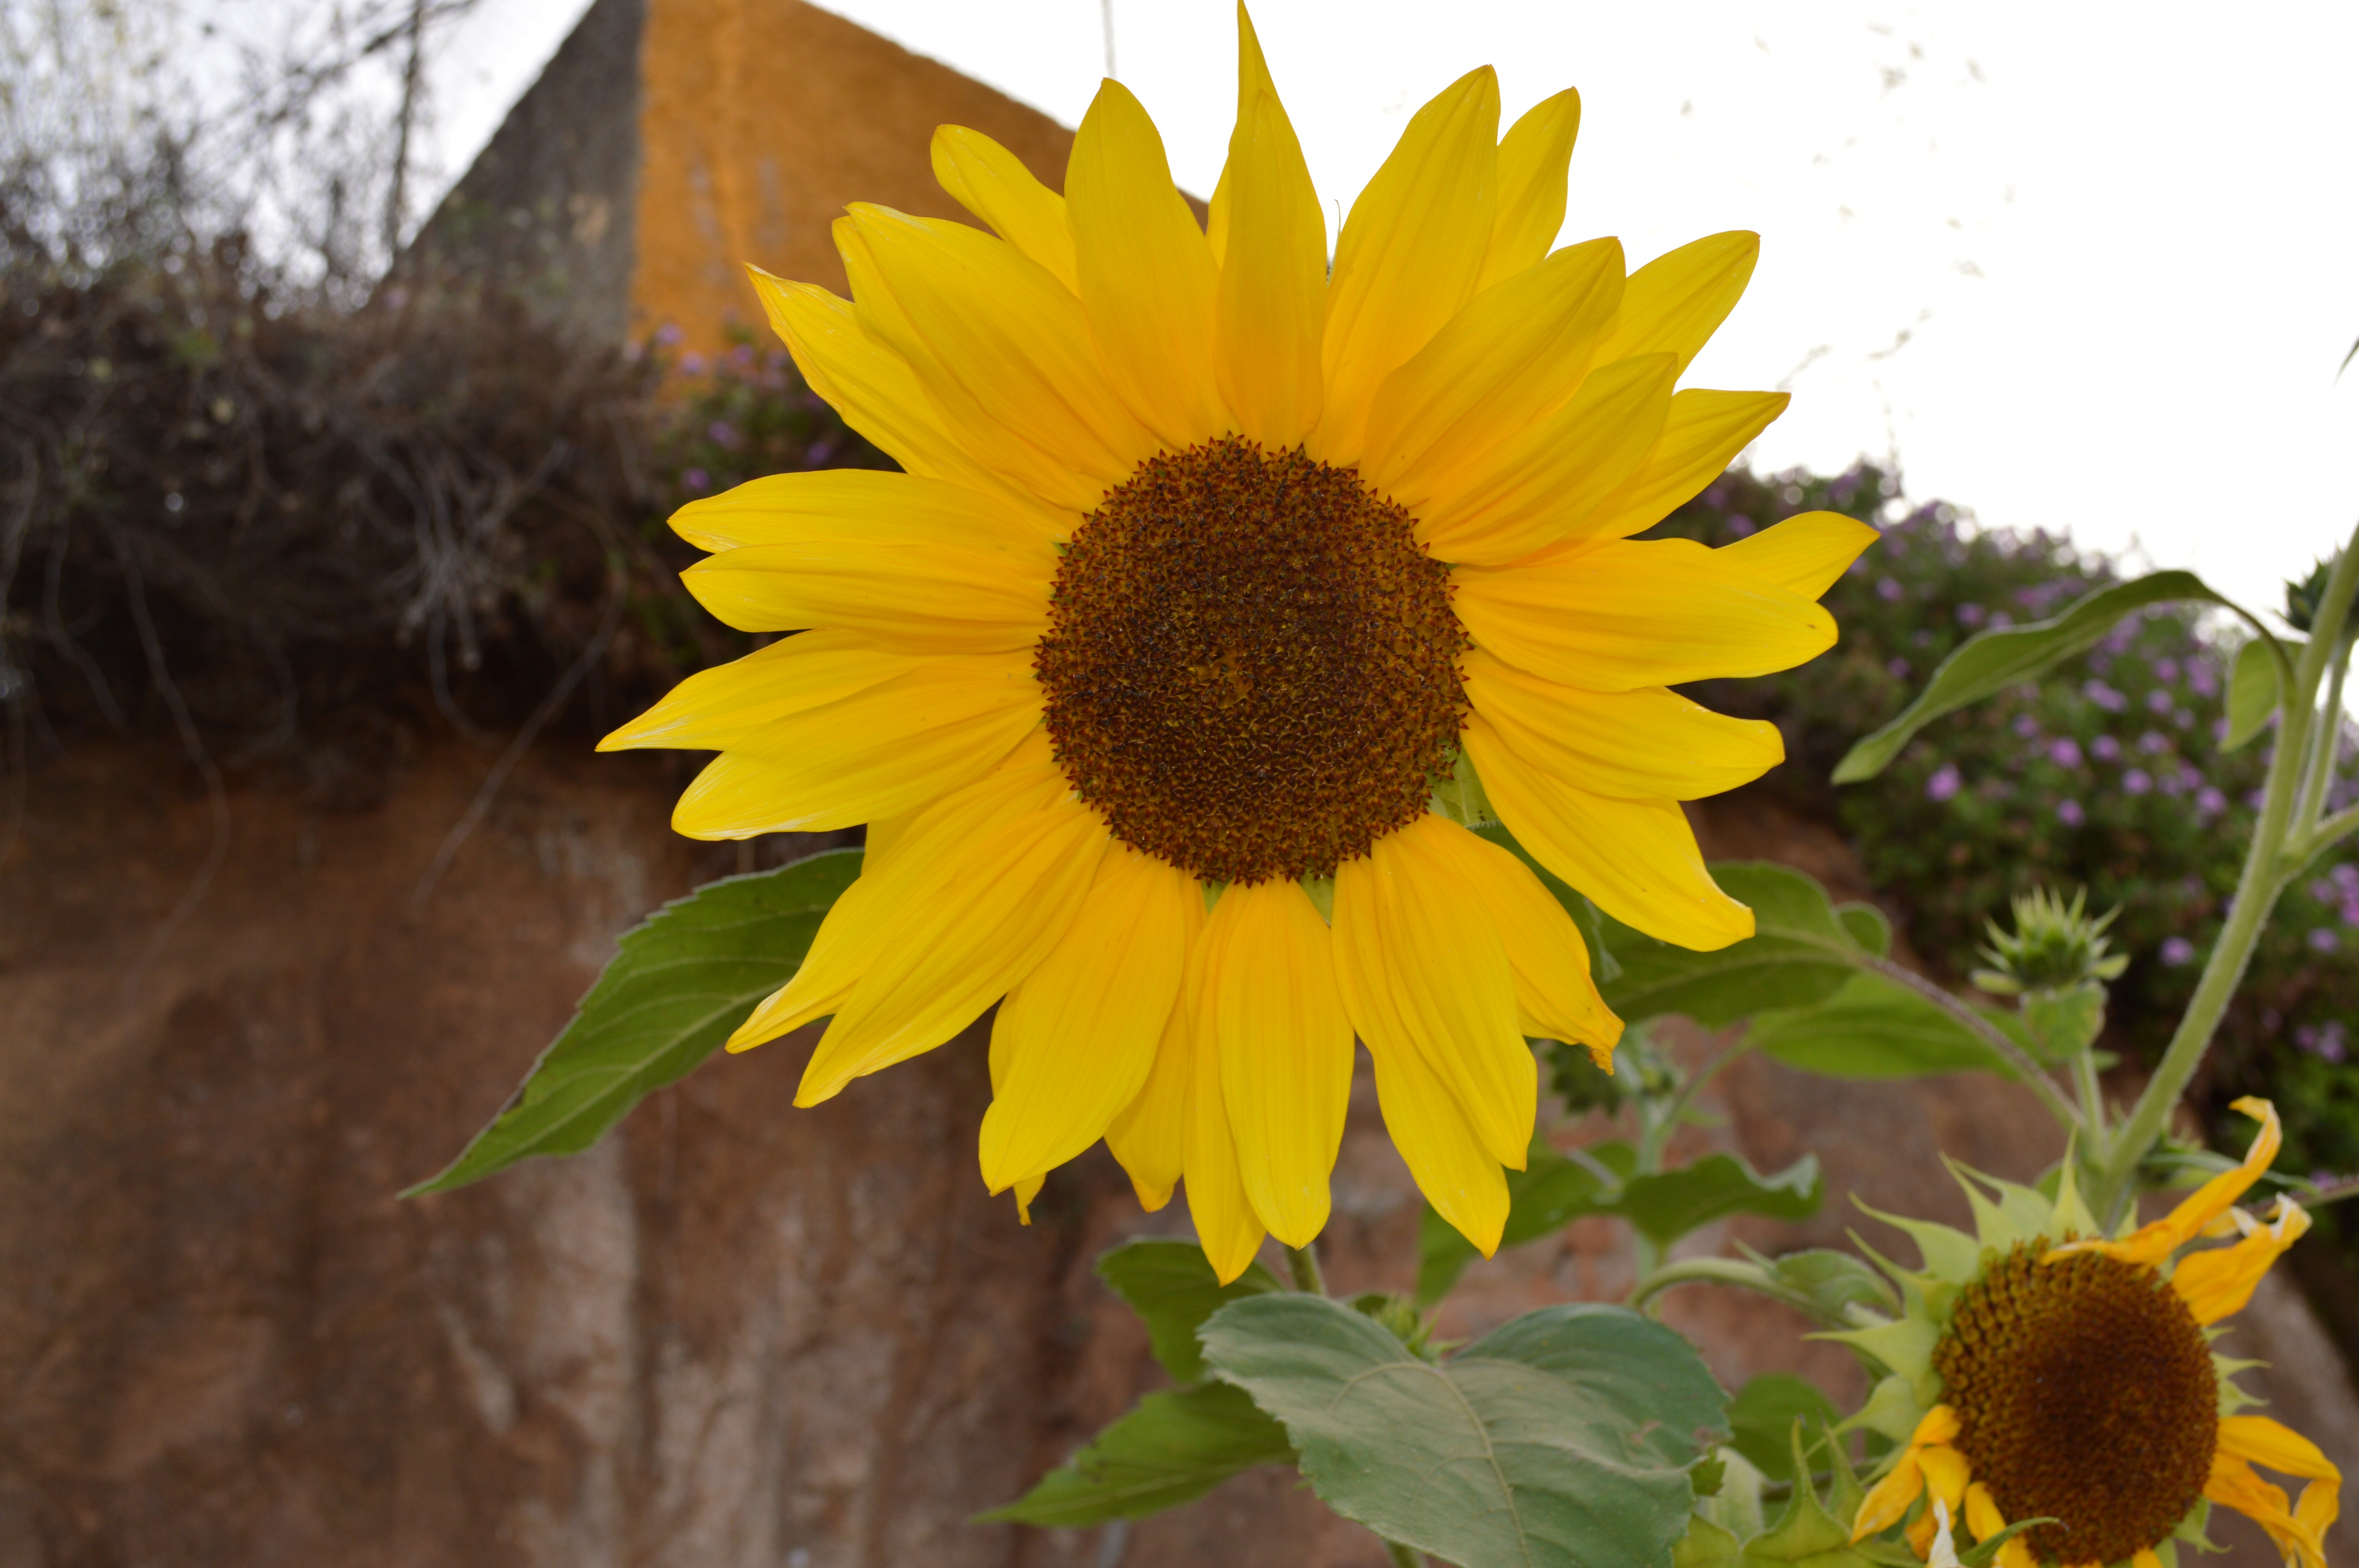
plant, field, flower, petal, botany, yellow, flora, sunflower, wildflower, flowering plant, daisy family, sunflower seed, annual plant, land plant